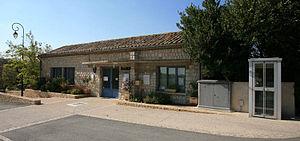
Lagarde-Paréol est une commune française située dans le département de Vaucluse, en région Provence-Alpes-Côte d'Azur.